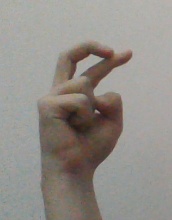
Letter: zay